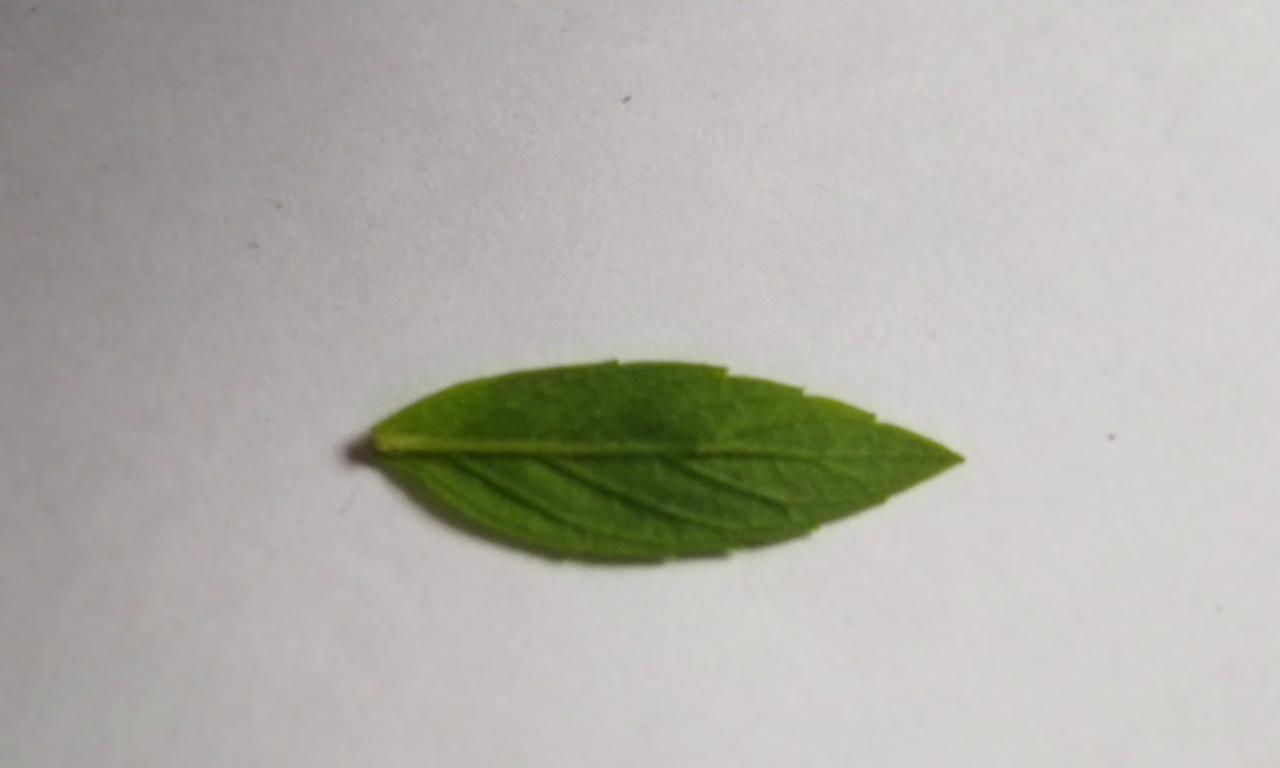
Label: Fresh